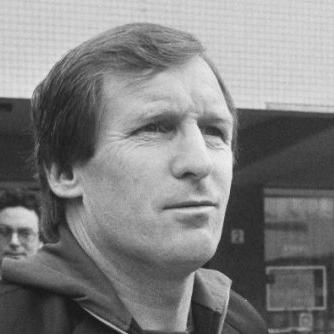
Age: 41